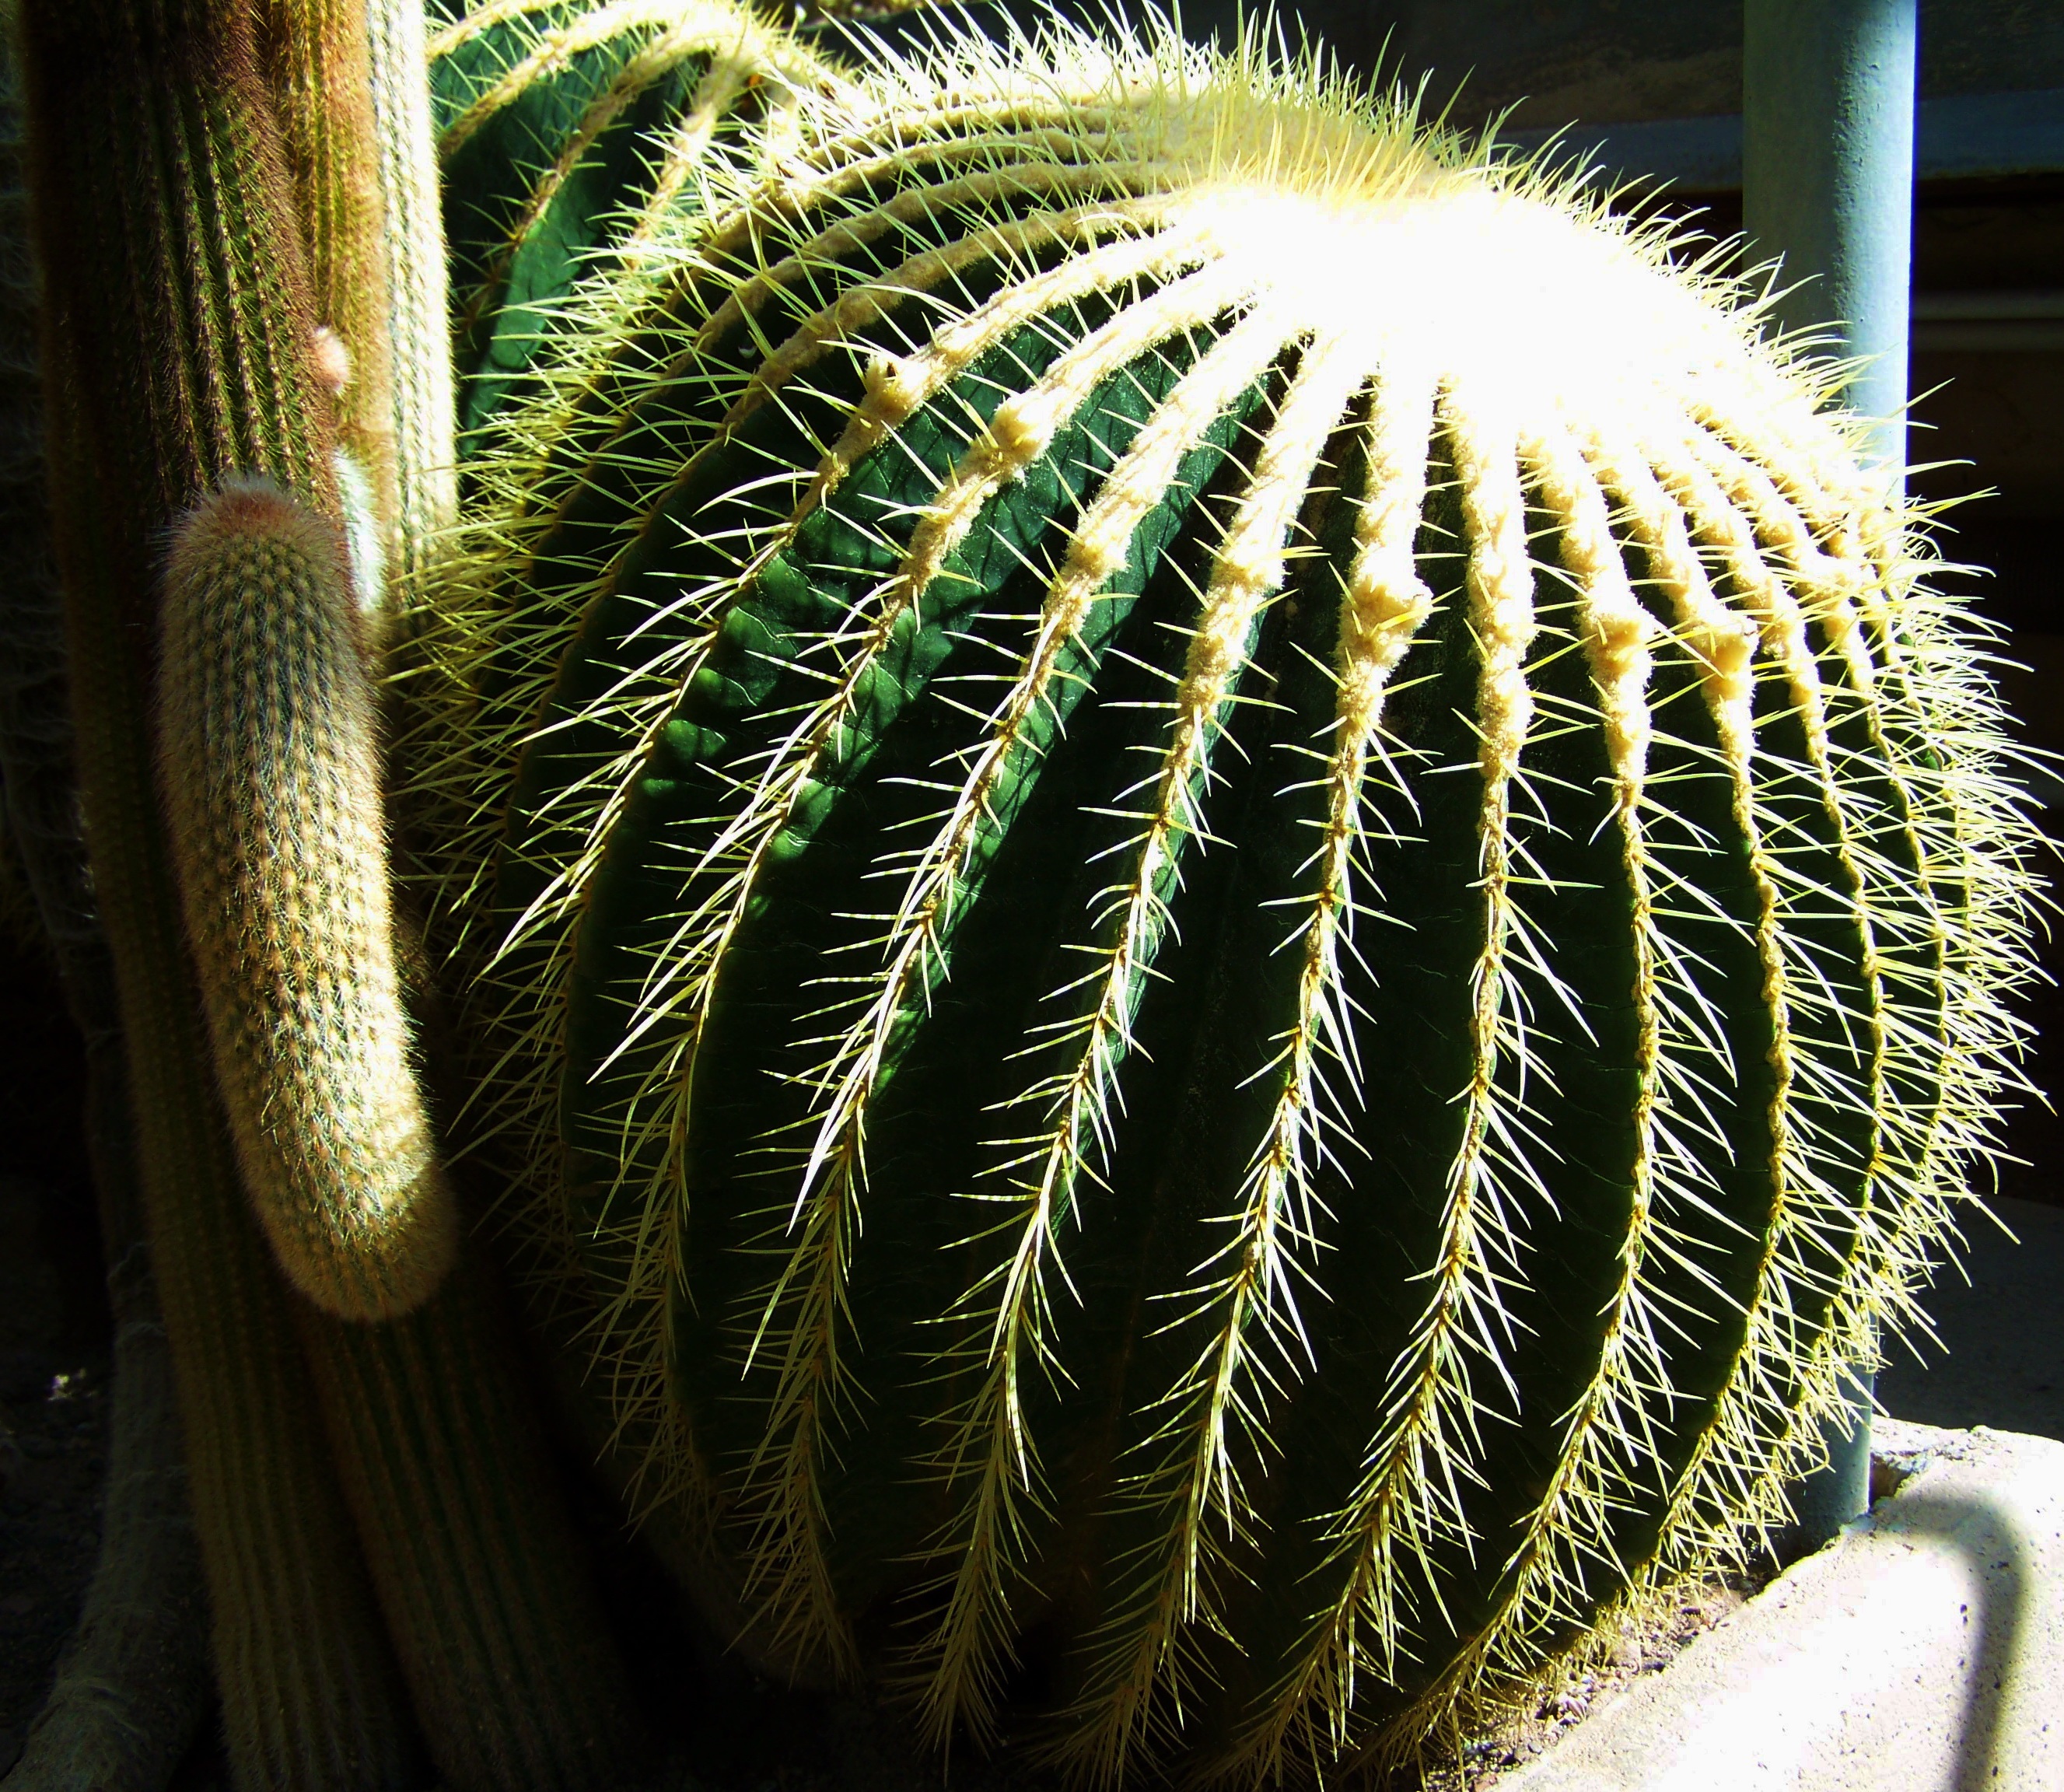
cactus, plant, flower, green, botany, flora, botanical garden, macro photography, ball cactus, flowering plant, mexican cactus, plant stem, land plant, thorns spines and prickles, arecales, hedgehog cactus